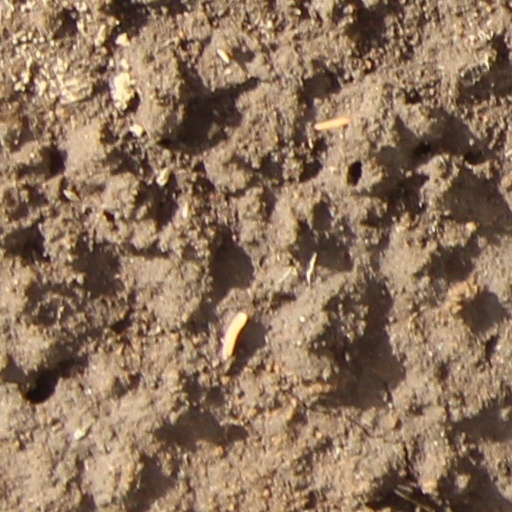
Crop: wheat